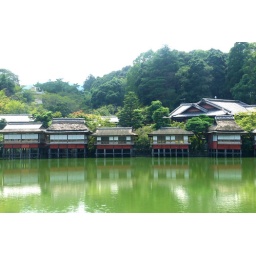
Wooden structures standing by the lake in the Nagaoka Tenmangu Shrine ground.